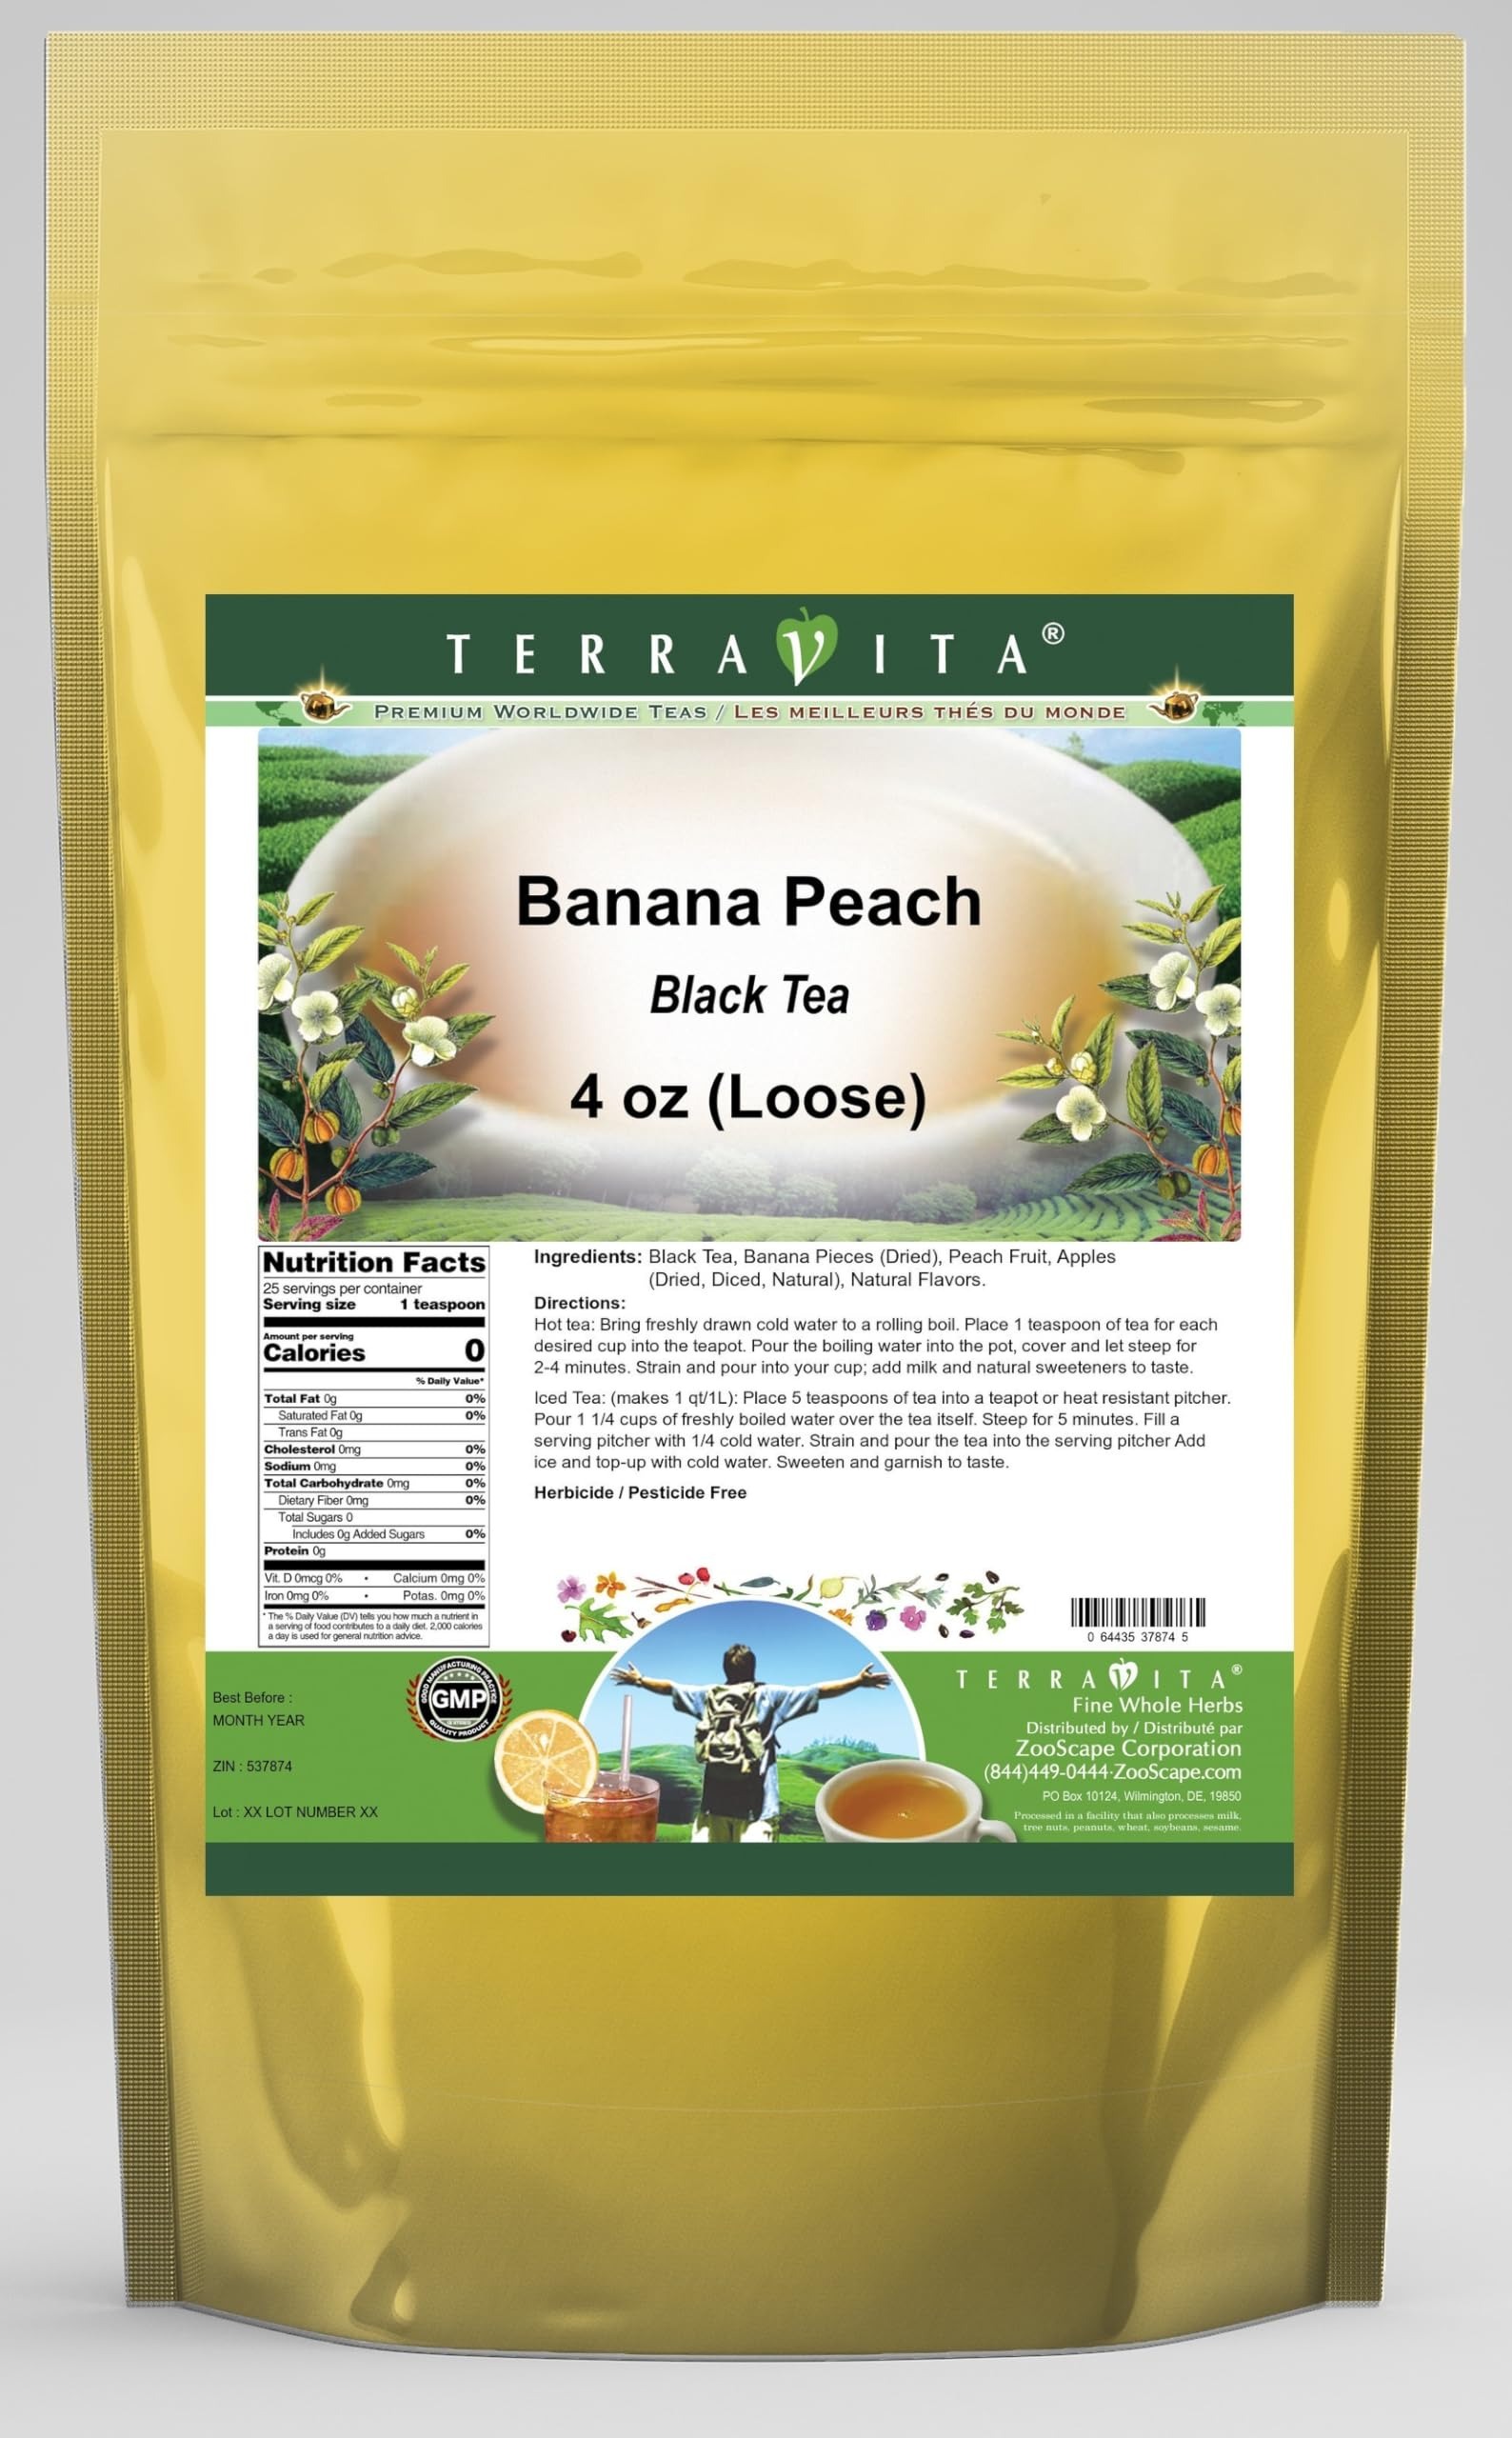
Item Name: Banana Peach Black Tea (Loose) (4 oz, ZIN: 537874) - 3 Pack
Bullet Point 1: Our Banana Peach Black Tea is a tasty flavored Black tea with Banana Pieces, Peach Fruit and Dried Apples (Diced, Natural) that has a refreshing taste that will impress you! The unique Banana Peach taste is delicious! - Ingredients: Black tea, Banana Pieces, Peach Fruit, Dried Apples (Diced, Natural) and Natural Banana Peach Flavor.
Bullet Point 2: No fillers.
Bullet Point 3: Manufacturer: TerraVita
Bullet Point 4: Size: 4 oz
Bullet Point 5: Loose Leaf Black Tea - Packed in a convenient upright pouch!
Product Description: Our Banana Peach Black Tea is a tasty flavored Black tea with Banana Pieces, Peach Fruit and Dried Apples (Diced, Natural) that has a refreshing taste that will impress you! The unique Banana Peach taste is delicious! - Ingredients: Black tea, Banana Pieces, Peach Fruit, Dried Apples (Diced, Natural) and Natural Banana Peach Flavor. - Hot tea brewing method: Bring freshly drawn cold water to a rolling boil. Place 1 teaspoon of tea for each desired cup into the teapot. Pour the boiling water into the pot, cover and let steep for 2-4 minutes. Strain and pour into your cup; add milk and natural sweeteners to taste. - Iced tea brewing method: (to make 1 liter/quart): Place 5 teaspoons of tea into a teapot or heat resistant pitcher. Pour 1 1/4 cups of freshly boiled water over the tea itself. Steep for 5 minutes. Fill a serving pitcher with 1/4 cold water. Strain and pour the tea into the serving pitcher Add ice and top-up with cold water. Sweeten and garnish to taste. - TerraVita is an exclusive line of premium-quality, natural source products that use only the finest, purest and most potent ingredients found around the world. TerraVita is hallmarked by the highest possible standards of purity, potency, stability and freshness. All of our products are prepared with the highest elements of quality control, from raw materials through the entire manufacturing process, up to and including the moment that the bottles or bags are sealed for freshness and shipped out to you. Our highest possible standards are certified by independent laboratories and backed by our personal guarantee. - TerraVita exists to meet and ensure your family's health and wellness without the harmful effects of chemicals and health products. We strive to make all of our products affordable and reliable and
Value: 12.0
Unit: Ounce

Price: 42.74